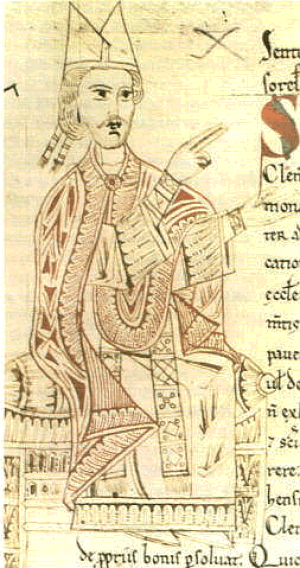
Lyon, de l'an mil au Moyen Âge tardif, voit la cité suivre avec un temps de retard la plupart des grandes évolutions urbaines de l'Europe médiévale. Son maître, l'archevêque, reste longtemps un seigneur temporel indiscutable, partageant le pouvoir avec le chapitre de Saint-Jean. Le pouvoir bourgeois ne s'y développe qu'avec peine. Le début du XIVᵉ siècle marque une césure importante, avec l'entrée définitive de Lyon dans le giron du royaume de France et la prise du pouvoir municipal par les bourgeois laïcs.